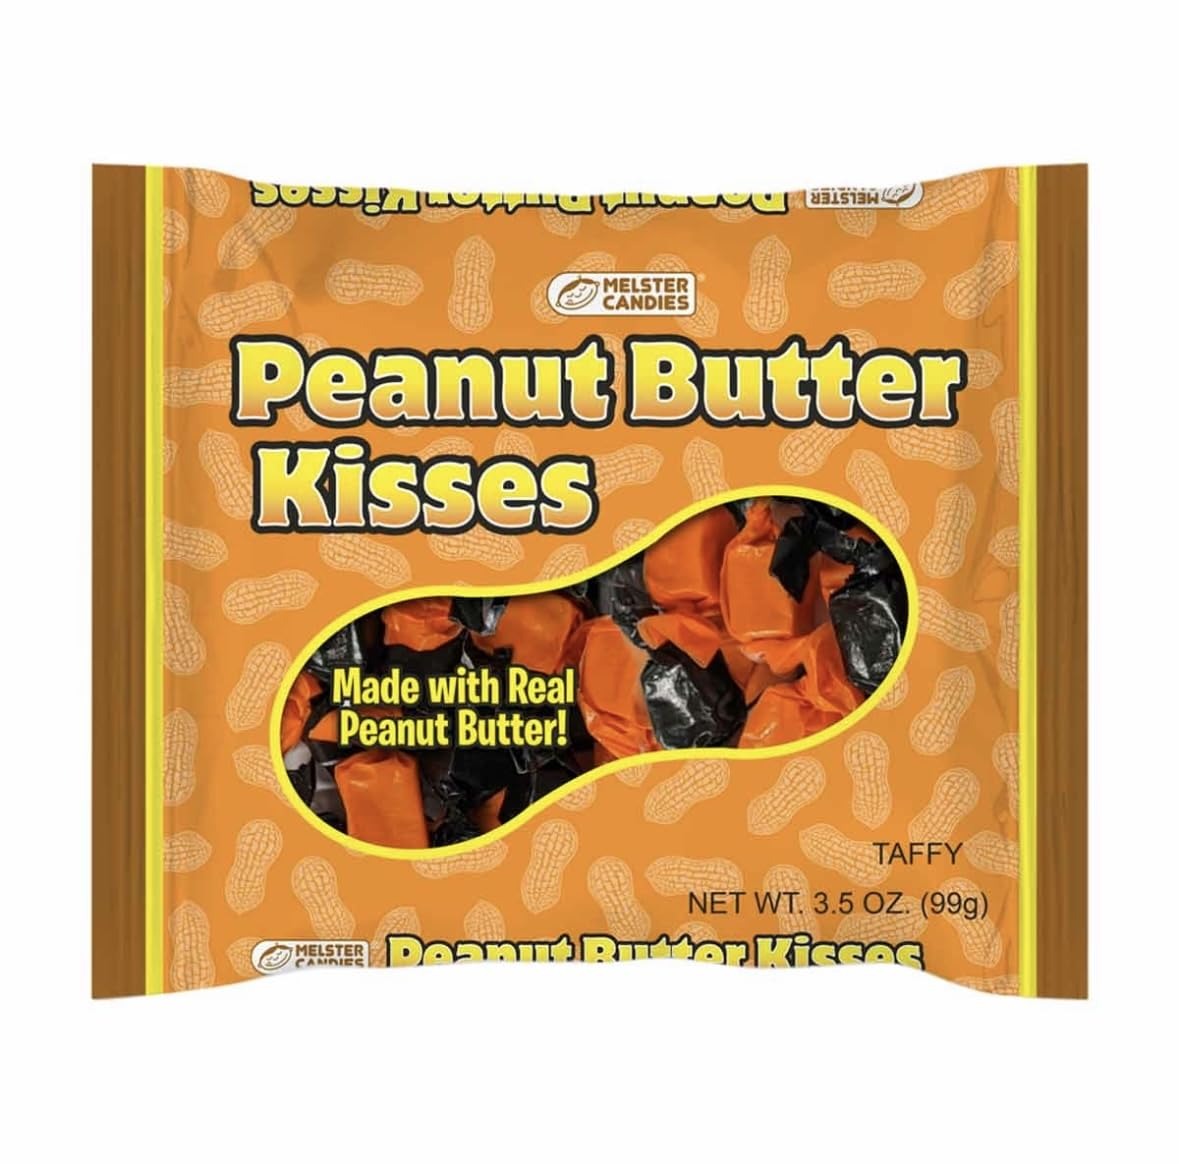
Item Name: Melster Candies Peanut Butter Kisses Halloween Candy (Two 3.5 oz Bags)
Value: 3.5
Unit: Ounce

Price: 12.95